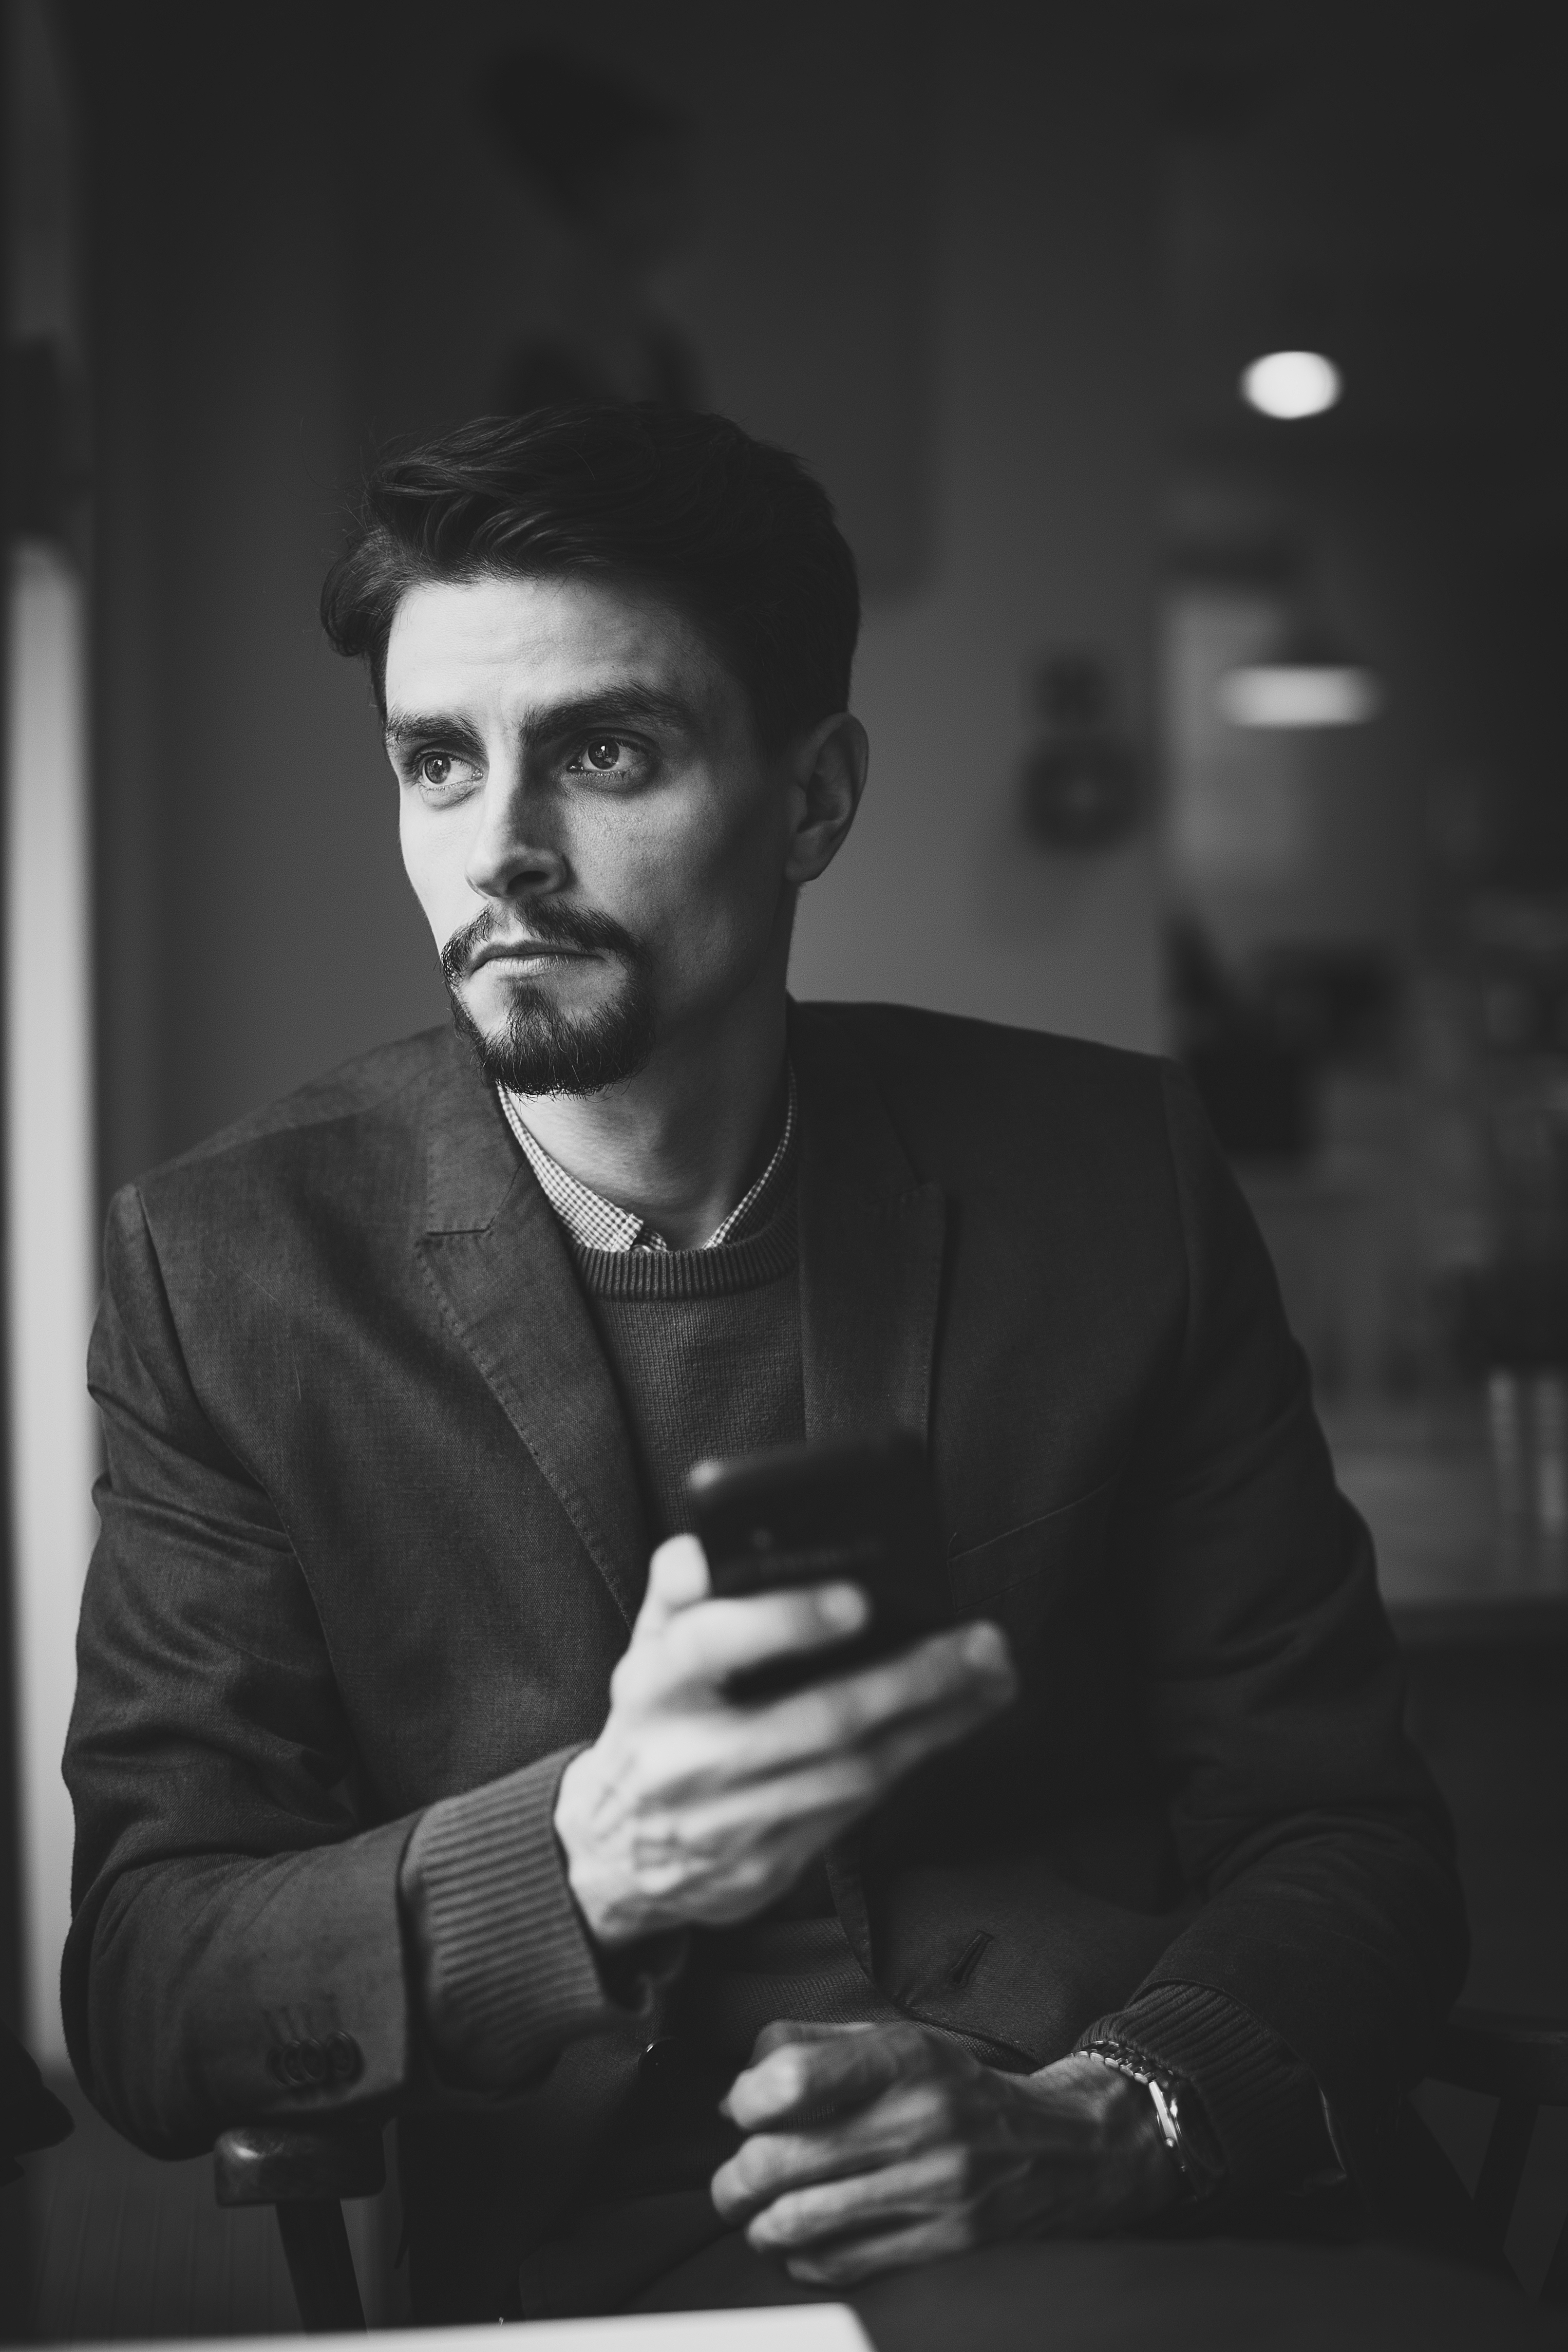
smartphone, man, person, black and white, white, photography, male, thinking, portrait, darkness, black, monochrome, gentleman, texting, photograph, serious, monochrome photography, film noir